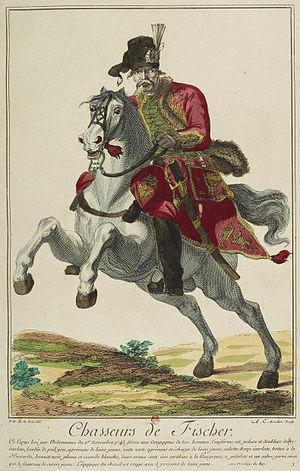
Chasseurs de Fisher
La Légion de Conflans, également connu sous le nom de Chasseurs de Fischer, est une unité militaire au service de l'Ancien Régime français créée en 1743.